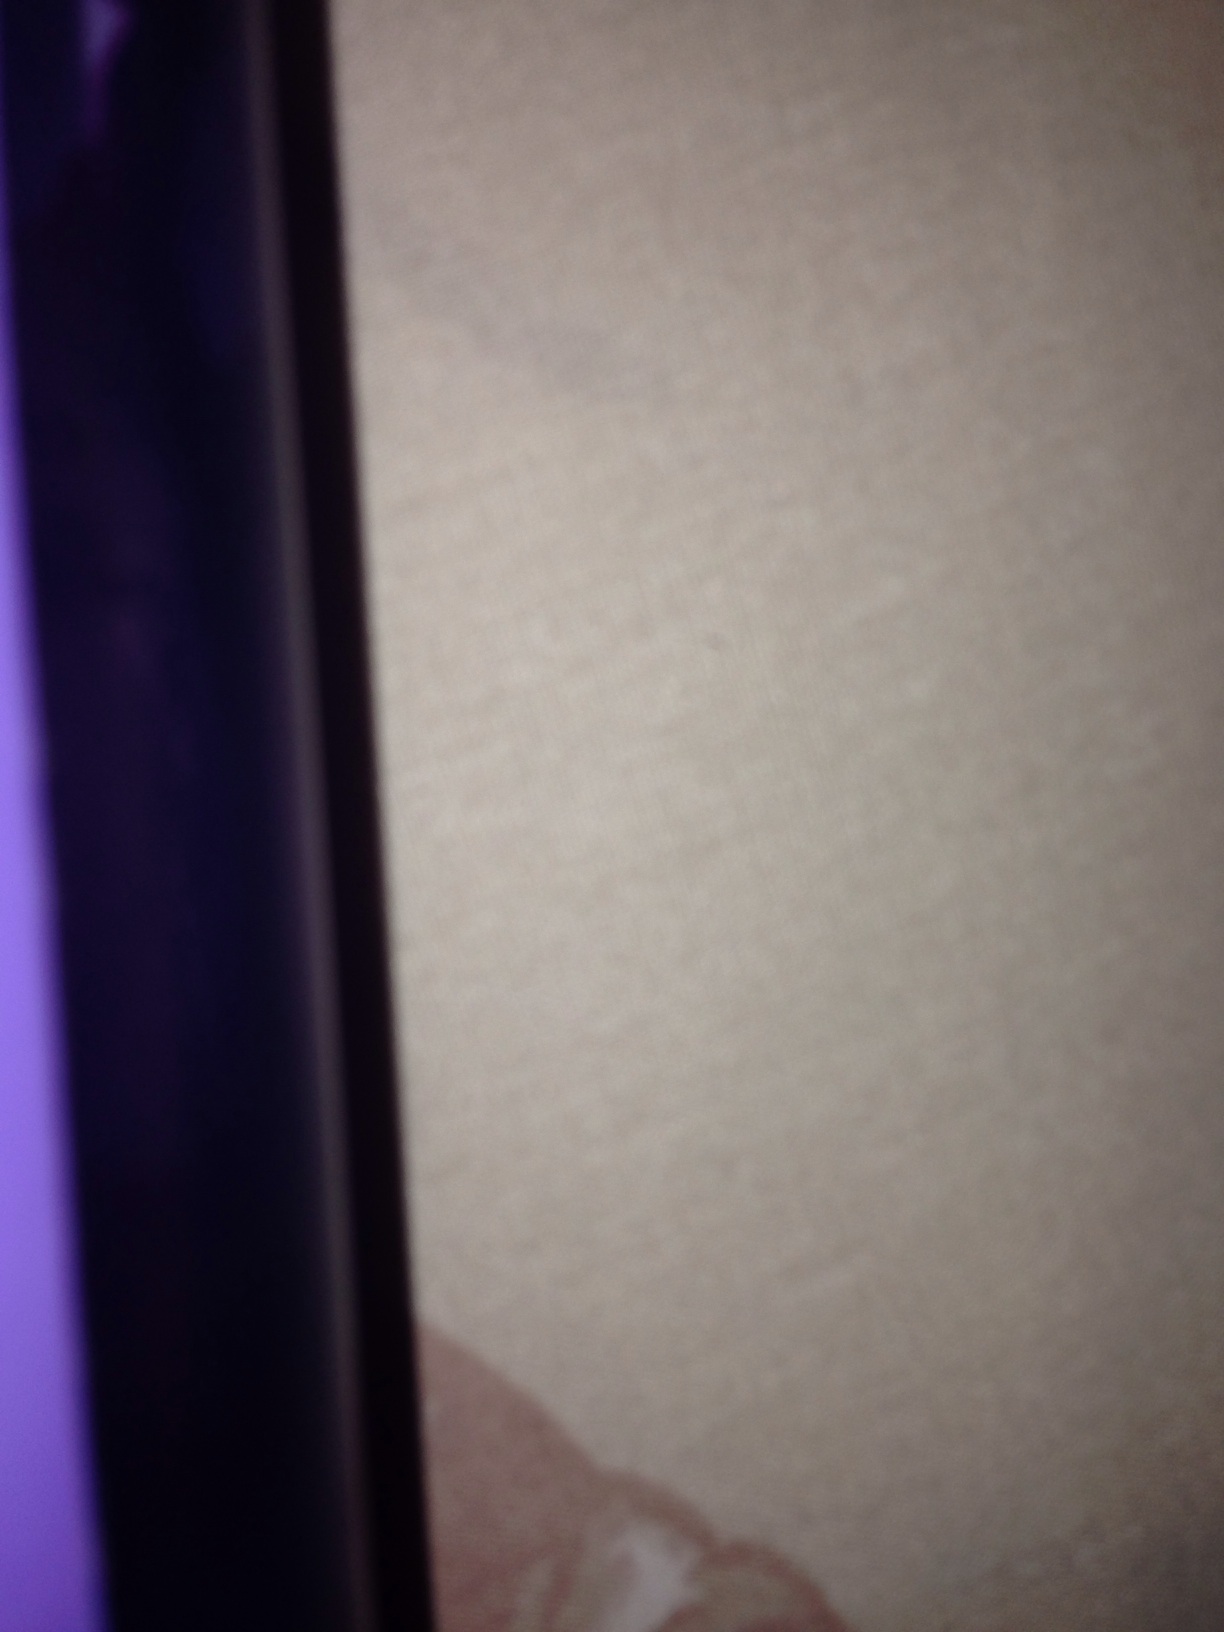Question: What's the name of the perfume?
Answer: unanswerable